Bastar district

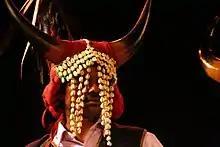
Bison Horn Maria Tribal

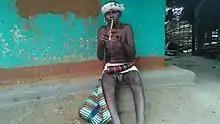
Duruwa man playing a flute

Bastar is well known for its tribal population, which comprises around 63% of the total. The major tribes of the Bastar region are the Gond, bhanj ,Abhuj Maria, Bhatra. The Bhatra tribe is believed to have originated through the King of Bastar. Bhatra are divided into subcastes San Bhatra, Pit Bhatra and Amneet Bhatra. Amneet Bhatra hold Highest Status, Halba, Dhurvaa, Muria, and Bison Horn Maria. The Maria are known for their unique Ghotul system. Gonds are also the largest tribal group of central India in terms of population.